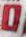
Number: 0